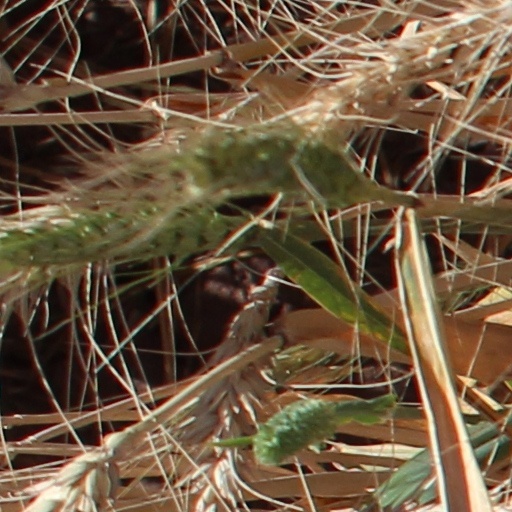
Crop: wheat